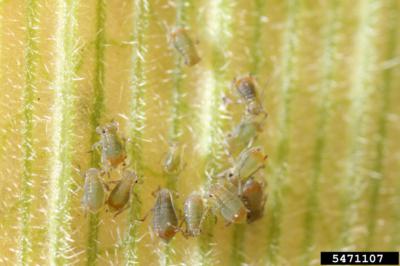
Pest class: bird_cherry_oat_aphid